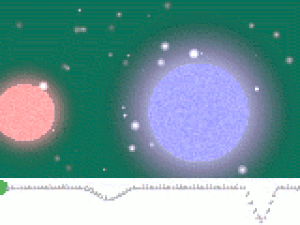
Dobbeltstjerne / Klassifikation af dobbeltstjerner / Klassifikation efter observationsmetode / Formørkelsesvariable dobbeltstjerner
Animation af en formørkel­sesvariabel stjerne og dens samlede lysstyrke.
"En dobbeltstjerne er en gruppe af to stjerner, som af den indbyrdes tyngdekraft holdes fast i lukkede banekredsløb om hinanden, ganske som Jorden og de andre planeter er bundet i kredsløb om Solen. Fænomenet er meget almindeligt; et sted mellem en fjerdedel og halvdelen af de stjerner man kan observere, er ""medlem"" af dobbelstjernesystemer med alt fra to til seks stjerner.